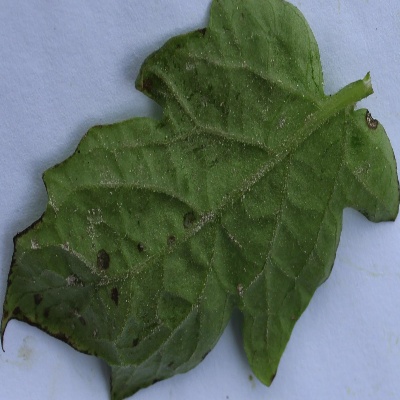
Crop: Tomato
Condition: septoria leaf spot